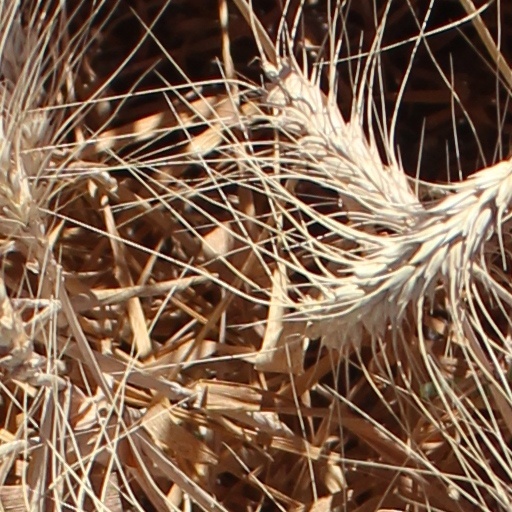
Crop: wheat